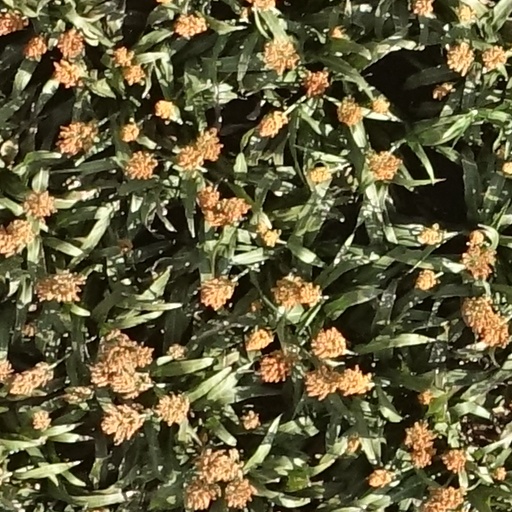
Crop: sorghum